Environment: real
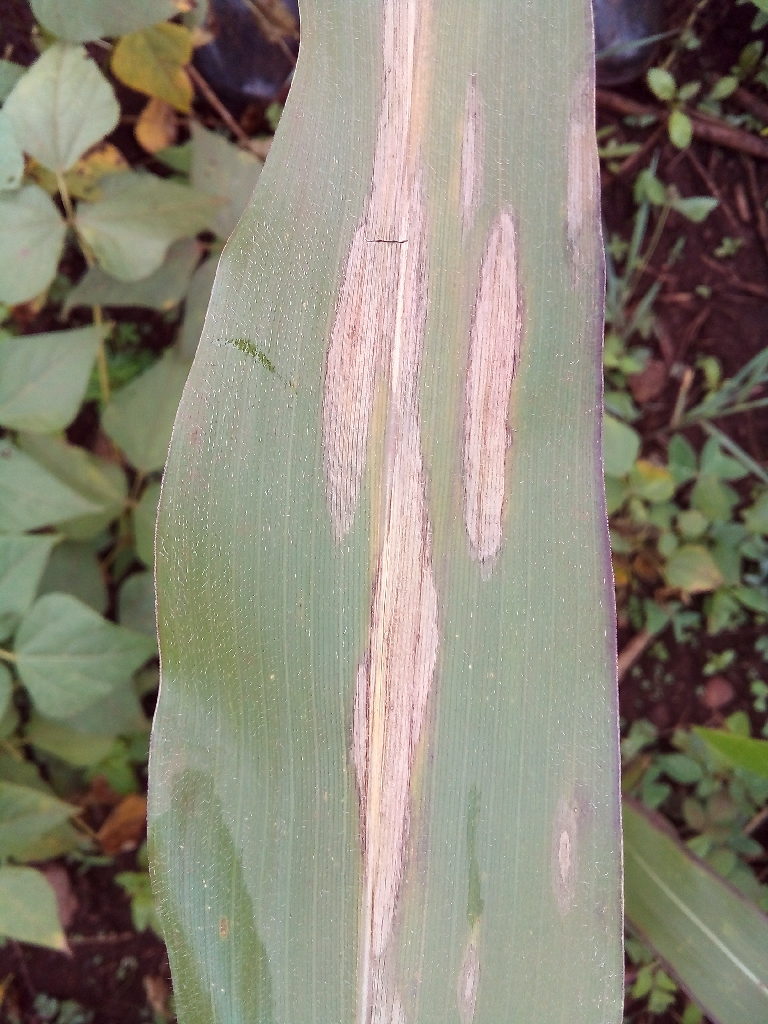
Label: northern_corn_leaf_blight